Evin

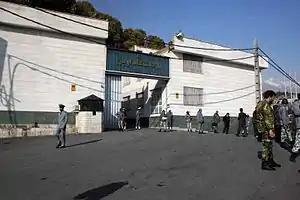
Evin House of Detention

The district consists of an old section with homes surrounded by orchards and gardens and a new section with high rises and skyscrapers.